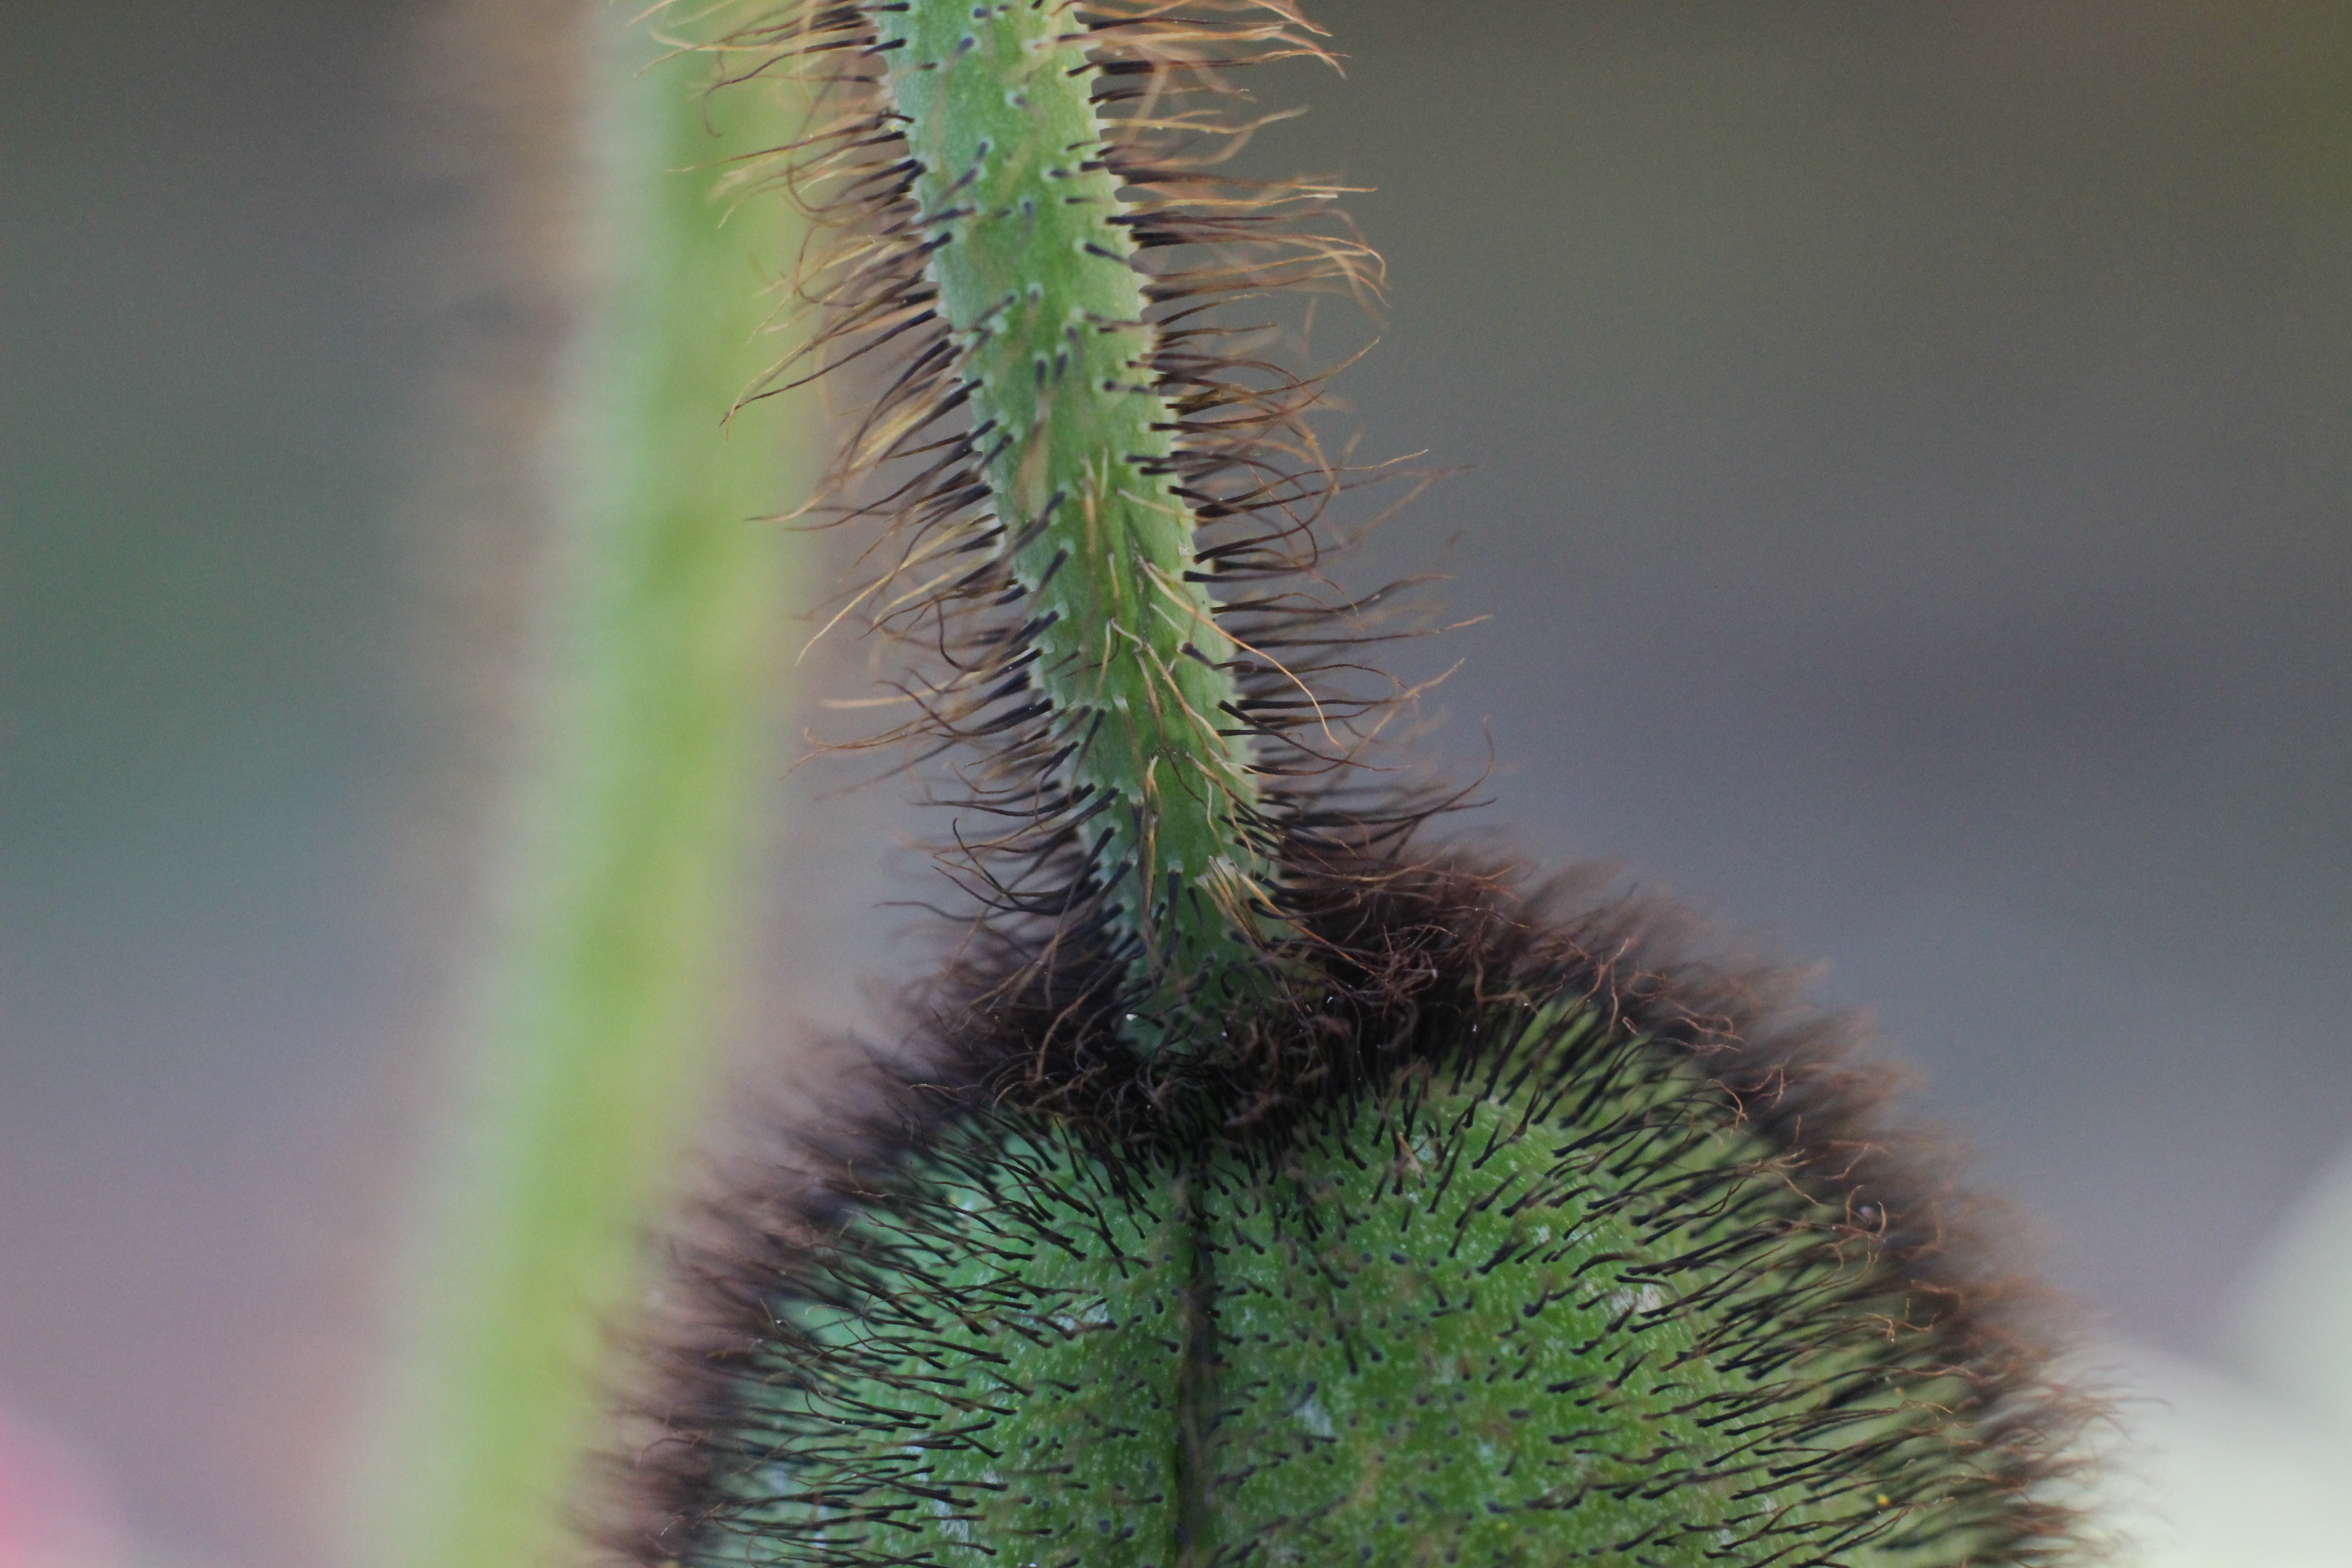
nature, grass, plant, photography, leaf, flower, spring, green, insect, botany, flora, fauna, flowers, close up, poppy, bud, macro photography, flowering plant, grass family, plant stem, land plant, thorns spines and prickles